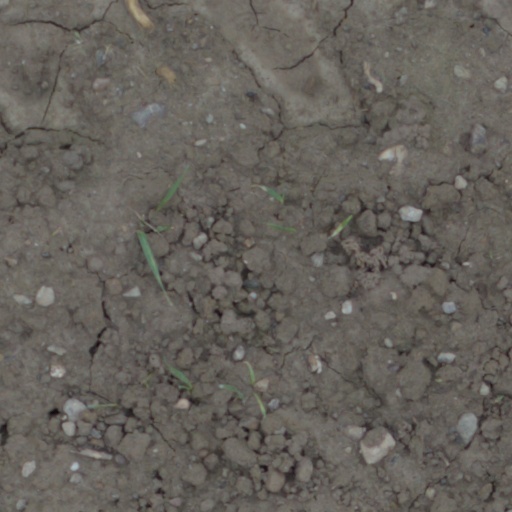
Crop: wheat